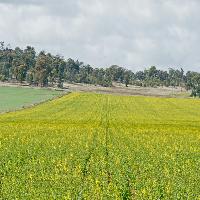
Weather: cloudy or overcast